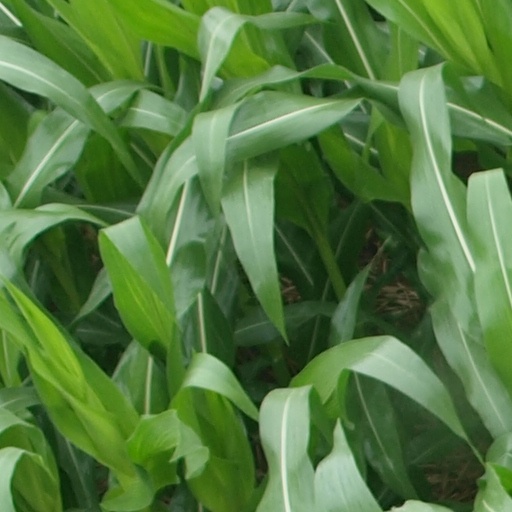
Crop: maize; corn